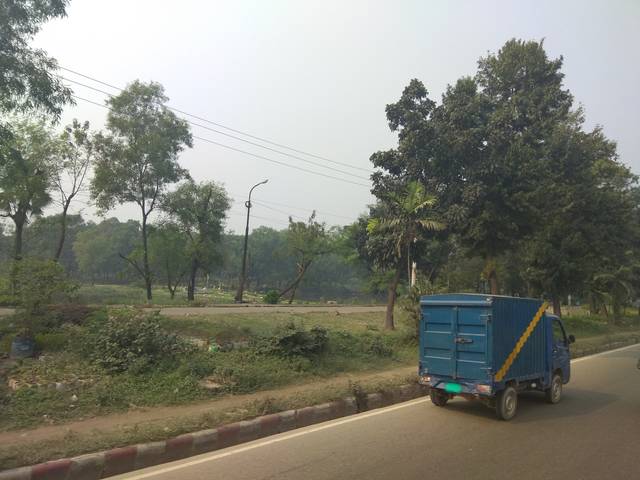
Region: Bangladesh
Coordinates: 23.844, 90.414